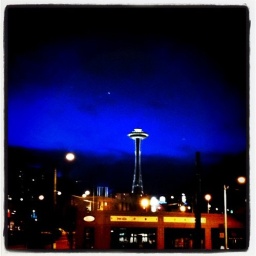
A clear night sky in Seattle